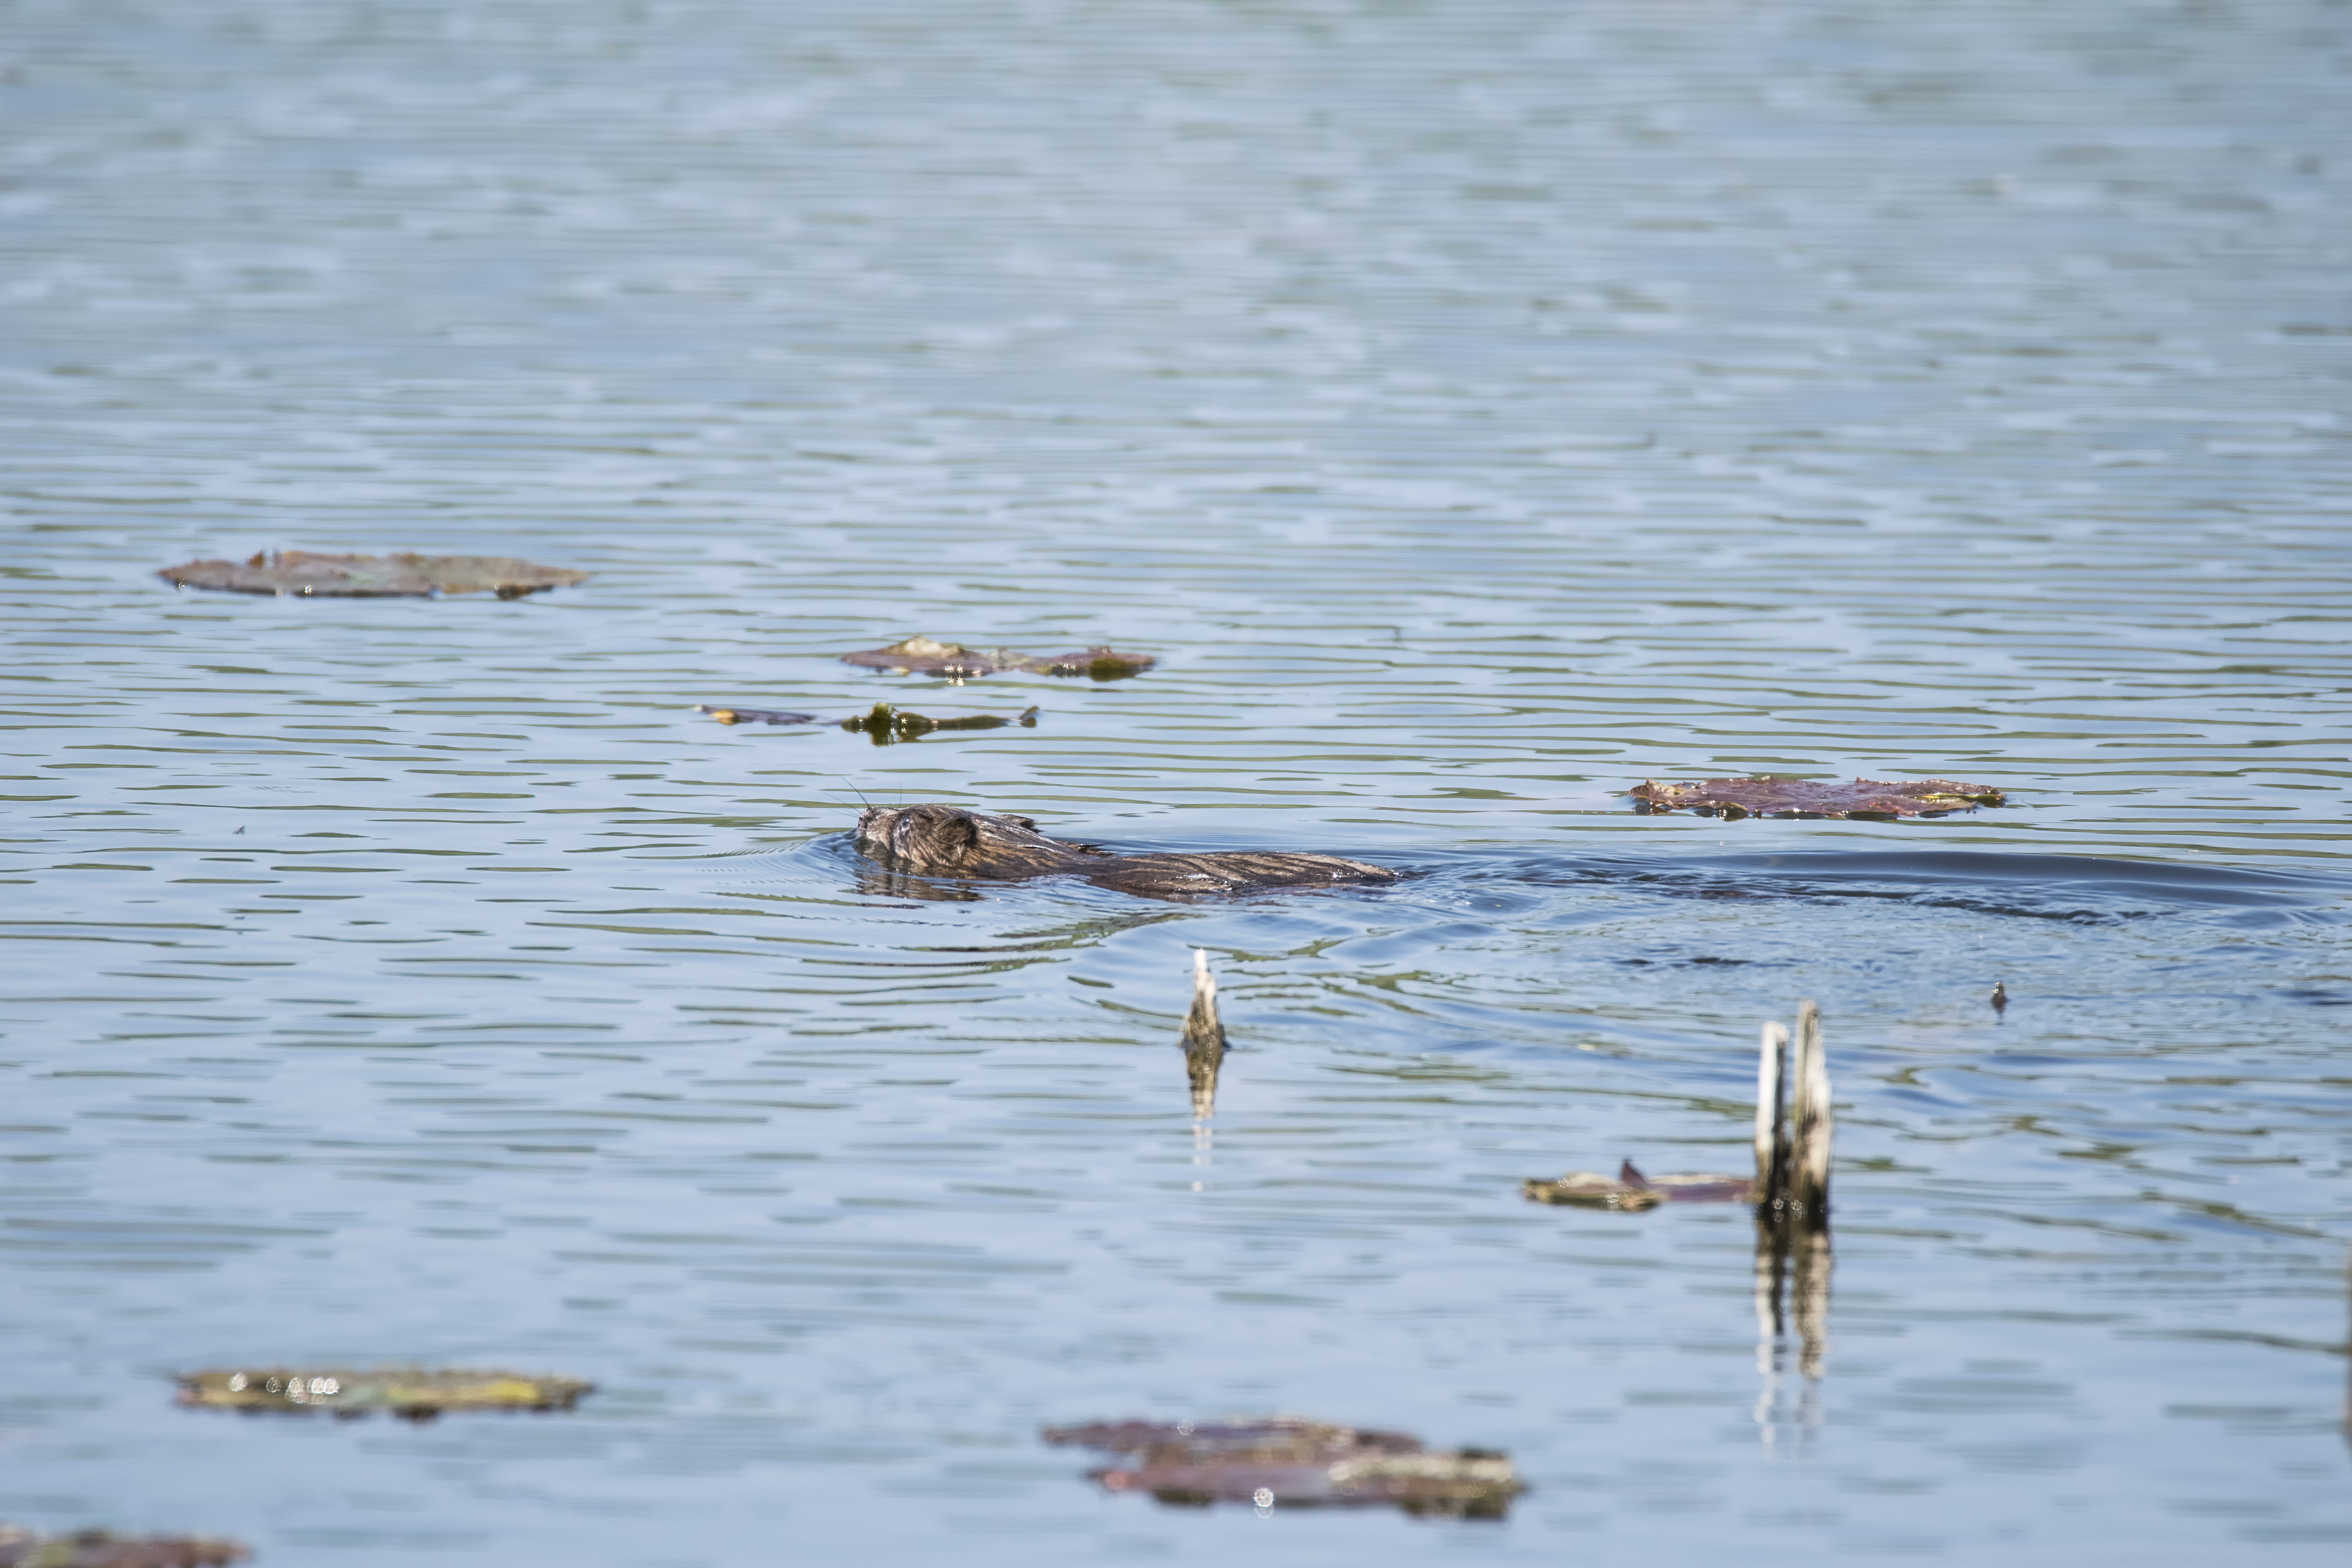
sea, coast, water, bird, shore, lake, wildlife, reflection, rat, duck, canada, quebec, water bird, shorebird, sherbrooke, musqu, muskrat